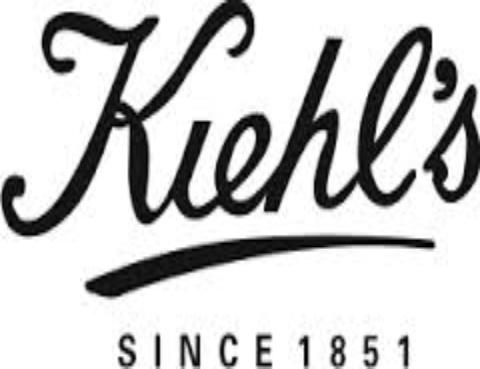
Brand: Kiehl's
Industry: Necessities